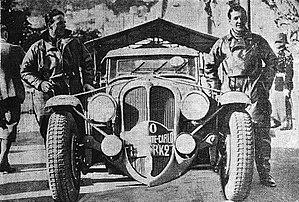
Rallye Monte Carlo 1937, Le Bègue et Quilin vainqueurs sur Delahaye.
Le Rallye automobile Monte-Carlo est une manifestation sportive de type rallye automobile organisée par l'Automobile Club de Monaco et dont le cadre de départ et d'arrivée est la principauté de Monaco, même si l'essentiel du parcours a lieu plus au nord, notamment dans les départements français des Alpes-Maritimes, de l'Ardèche, de la Drôme, des Hautes-Alpes, de l'Isère ou encore des Alpes-de-Haute-Provence, selon les années. Cette épreuve se déroule systématiquement en hiver, au mois de janvier.